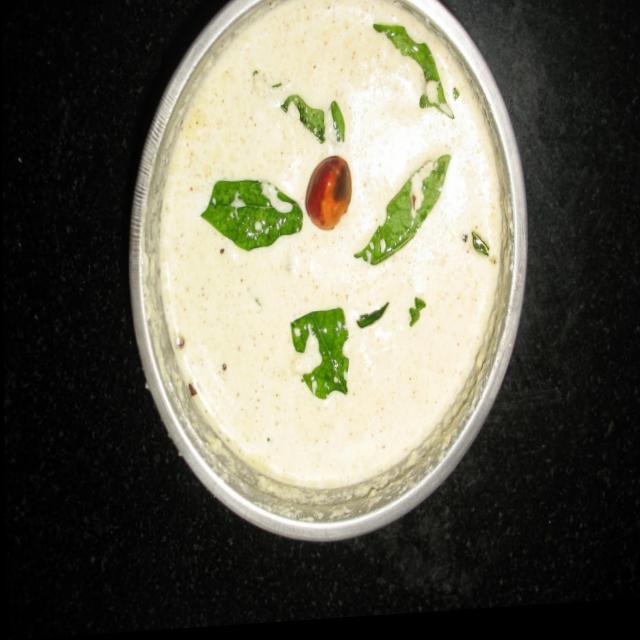
Dish: coconut_chutney